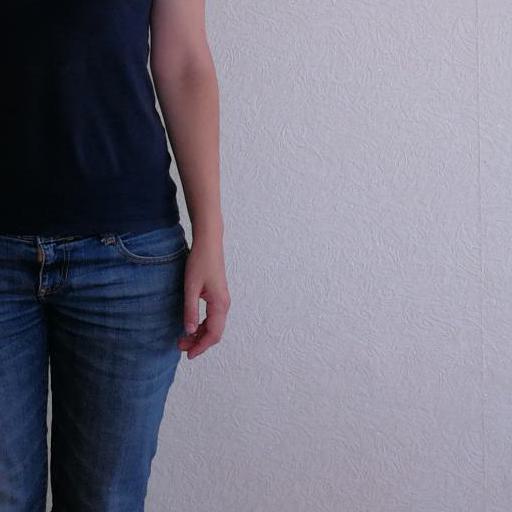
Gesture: no_gesture